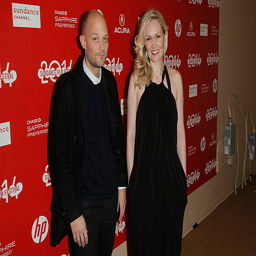
film director and actor attend the premiere on day of festival .